United Nations Security Council Resolution 901

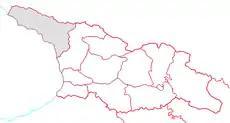
Abkhazia in Georgia

United Nations Security Council resolution 901 was adopted unanimously on 4 March 1994. After reaffirming resolutions 849 (1993), 854 (1993), 858 (1993), 876 (1993), 881 (1993), 892 (1993) and 896 (1994), the council extended the mandate of the United Nations Observer Mission in Georgia (UNOMIG) until 31 March 1994.